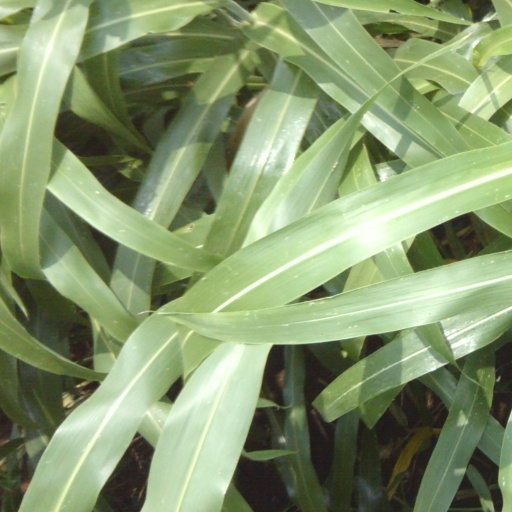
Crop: sorghum